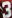
Number: 3